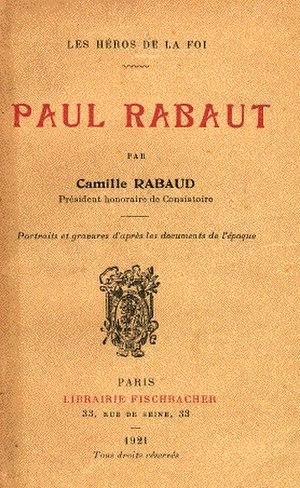
Les héros de la foi - Paul Rabaut Fischbacher - 1921.
Jean Jacques Camille Léonce Rabaud, né le 26 janvier 1827 à Montredon-Labessonnié dans le Tarn et mort le 22 juin 1921 à Castres, est un pasteur et un historien français.